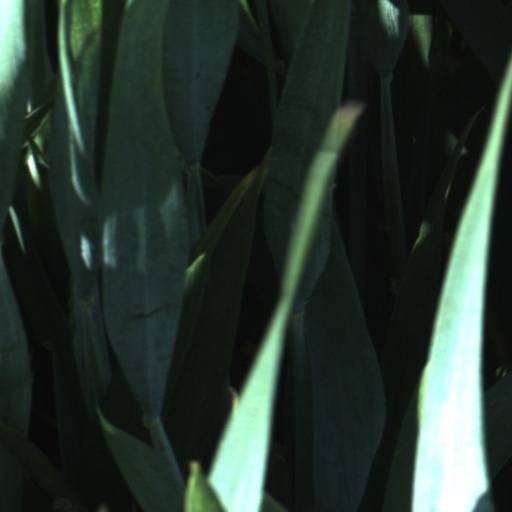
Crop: wheat